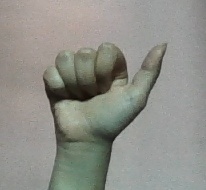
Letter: dhad